Anglia Railways

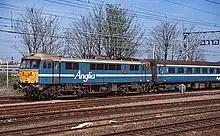
86218 "NHS 50" propelling a down Norwich train past Pudding Mill Lane, 1999

Anglia Railways inherited a fleet of Class 86s, Mark 2 carriages, Driving Brake Standard Opens, Class 150s and Class 153s from British Rail. As part of the franchise, the fleet of Mark 2 carriages had a complete mechanical and interior refurbishment. On 10 June 1998, it unveiled its turquoise and white livery. In June 1998, preserved Class 201 unit 1001 commenced an eleven-month lease operating services from Norwich to Great Yarmouth and Lowestoft.